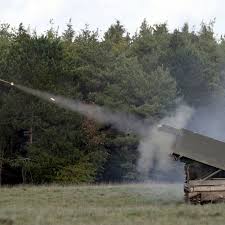
Label: Self Propelled Artillery